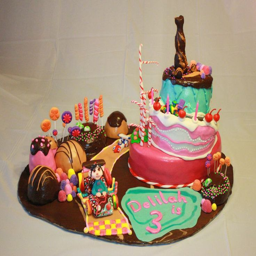
my cake for my daughter 's birthday !